Kings Cross Steelers

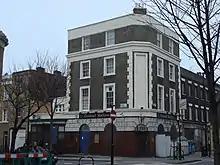
The Central Station pub

The Kings Cross Steelers were founded in London on 1 November 1995, in the Central Station gay pub, which was (and is) located a street or so away from London's King's Cross Station.